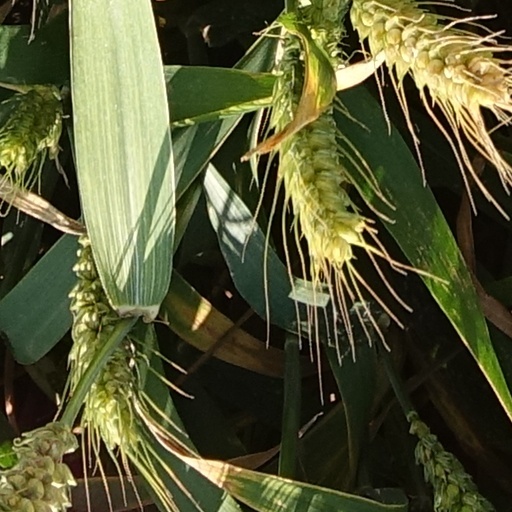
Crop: wheat